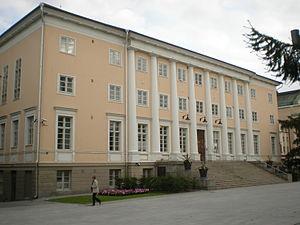
Johan Edward Paatela est un architecte finlandais.